Kawaji-Yumoto Station

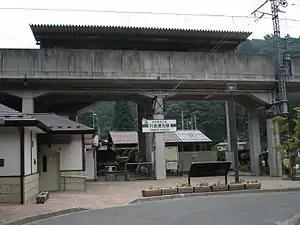
Kawaji-Yumoto Station in July 2008

is a railway station in the city of Nikkō, Tochigi, Japan, operated by the Yagan Railway.